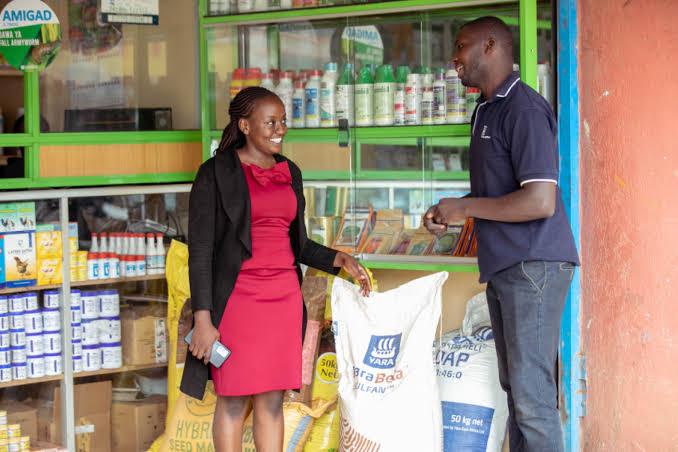
Watu wawili walio simama na kuzungukwa na bidhaa za aina mbalimbali, zikiwemo katika kabati na nyingine kwenye vifungashio vya aina mbalimbali, vikiashiria eneo la uuzaji wa dawa za wanyama.